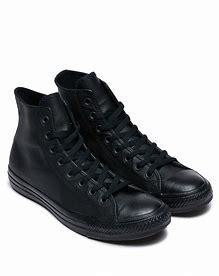
Brand: Converse
Model: Pro Leather